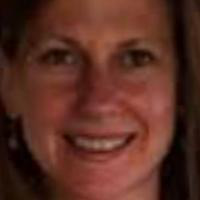
Age group: age 21-30